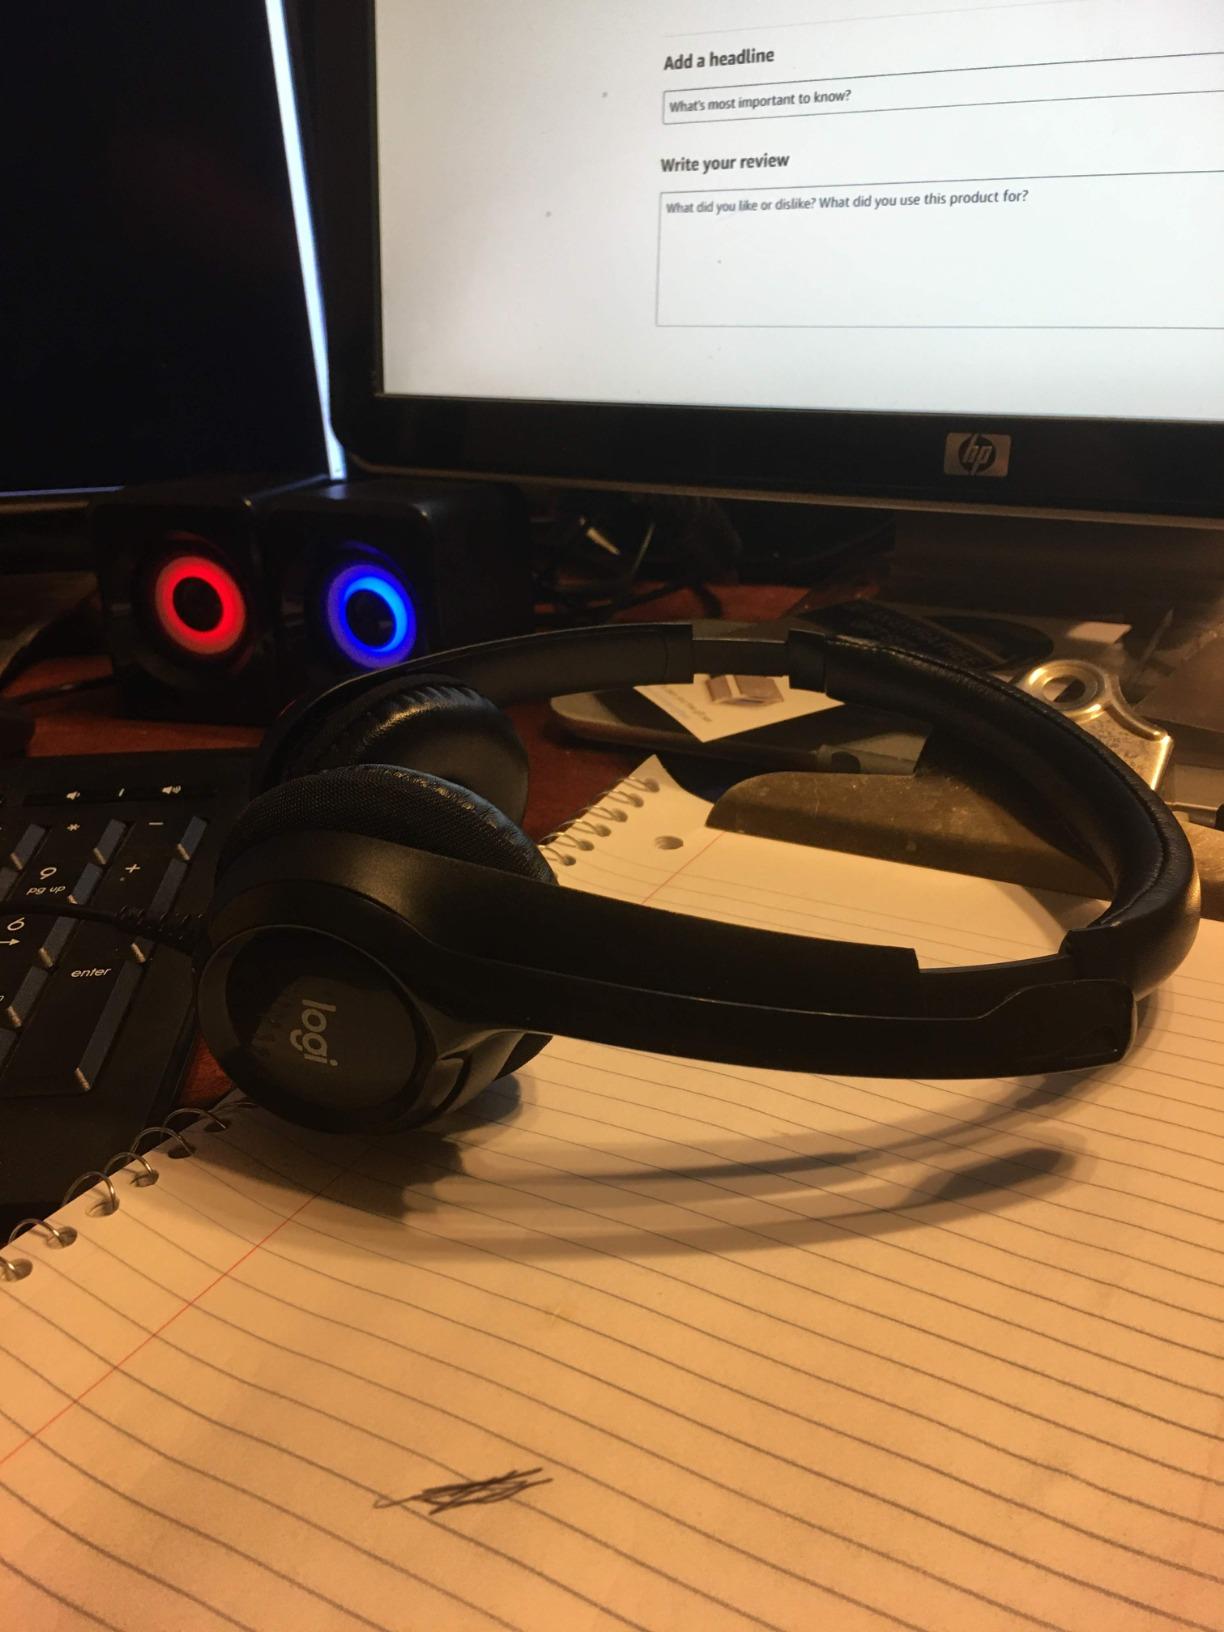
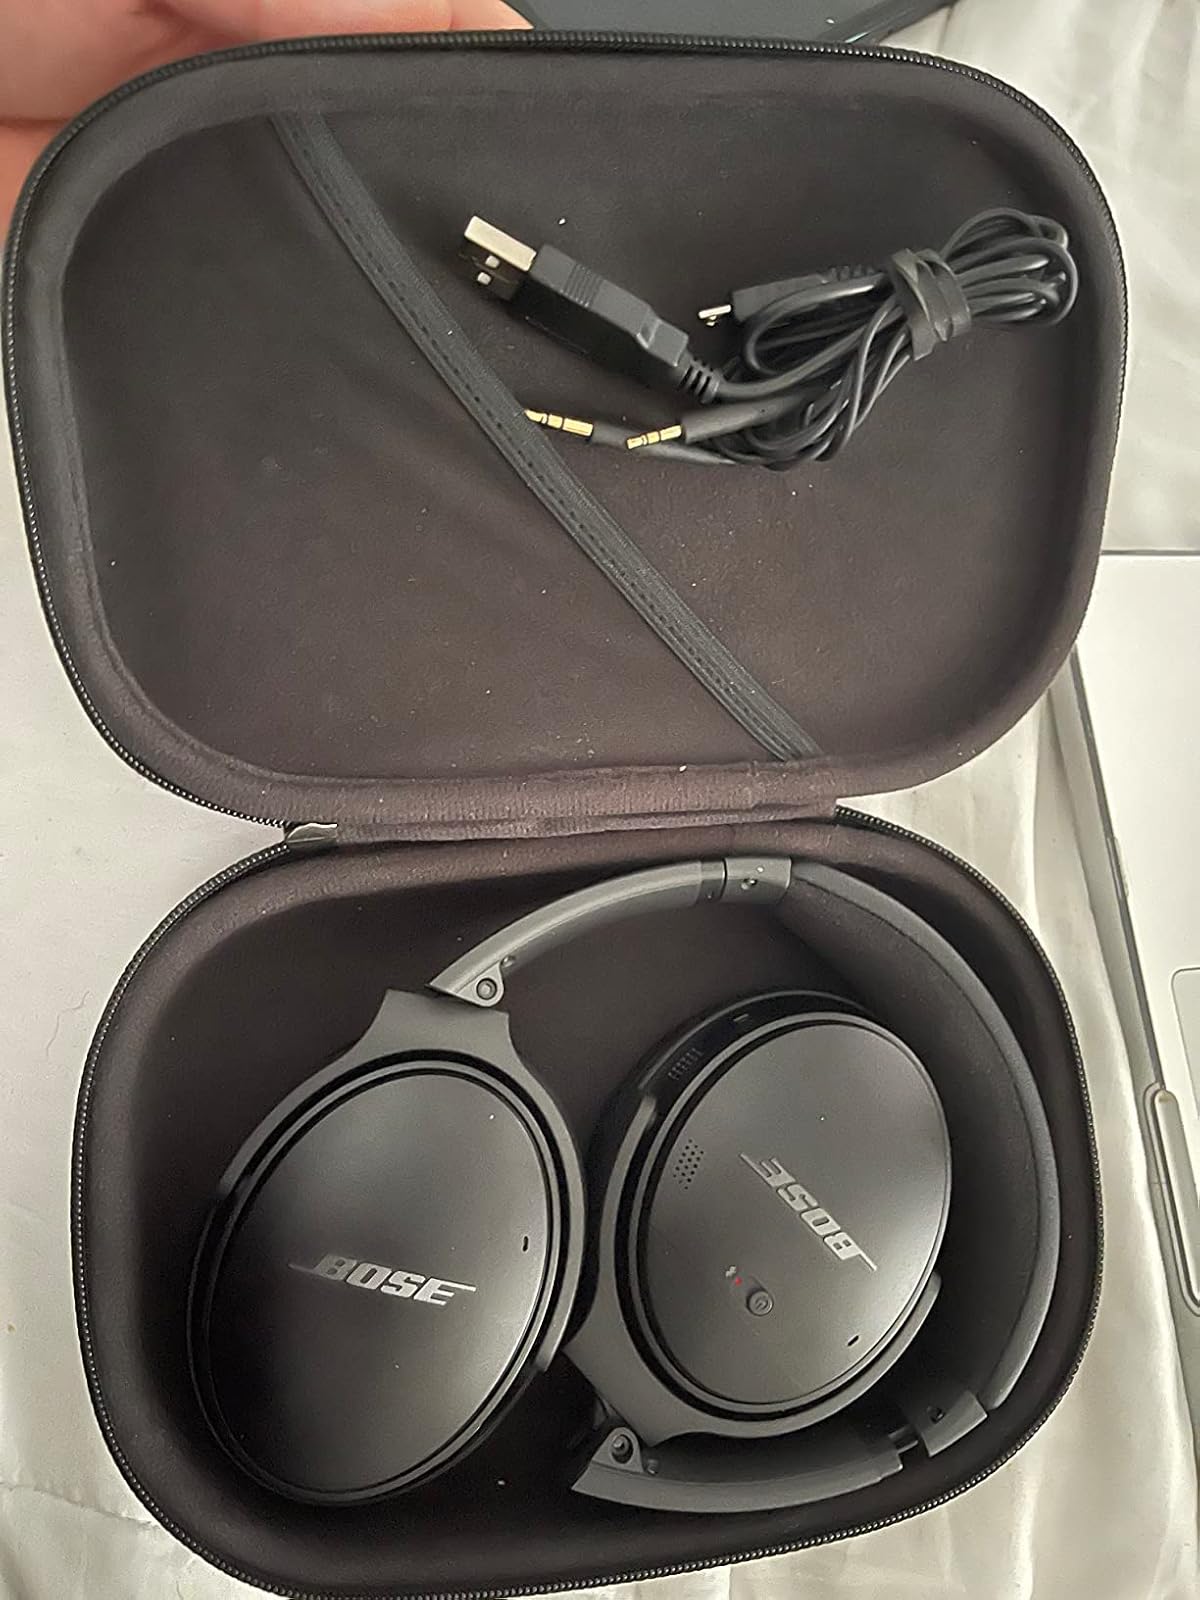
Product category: headphones
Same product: no